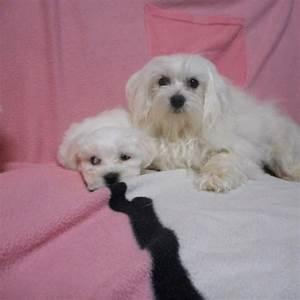
dog